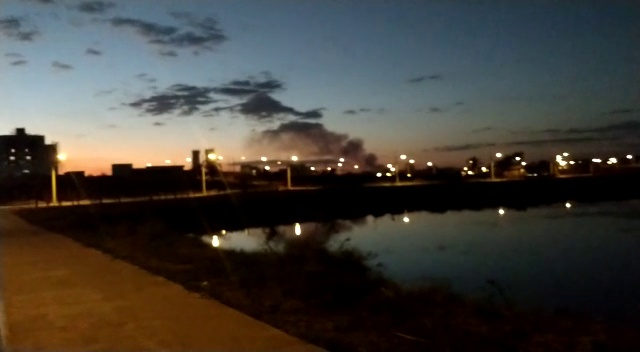
Fire: no
Smoke: yes